D. Jason Cothern

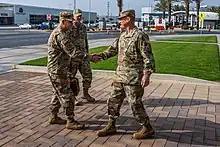
Cothern welcomes Gen James H. Dickinson to Space Systems Command, 2021

1. September 1993–August 1995, Program Manager, 50th Logistics Support Squadron, Schreiver Air Force Base, Colo.